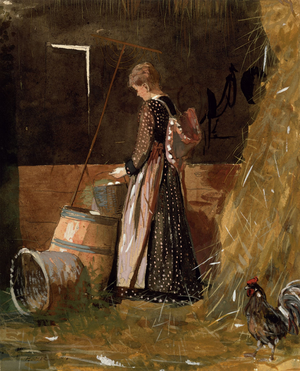
Winslow Homer est un dessinateur, peintre, graveur et illustrateur américain, réputé pour ses marines et comme témoin objectif de son temps. En grande partie autodidacte, il est considéré comme étant l'un des principaux peintres du XIXᵉ siècle américain et l'une des figures prééminentes du réalisme américain.